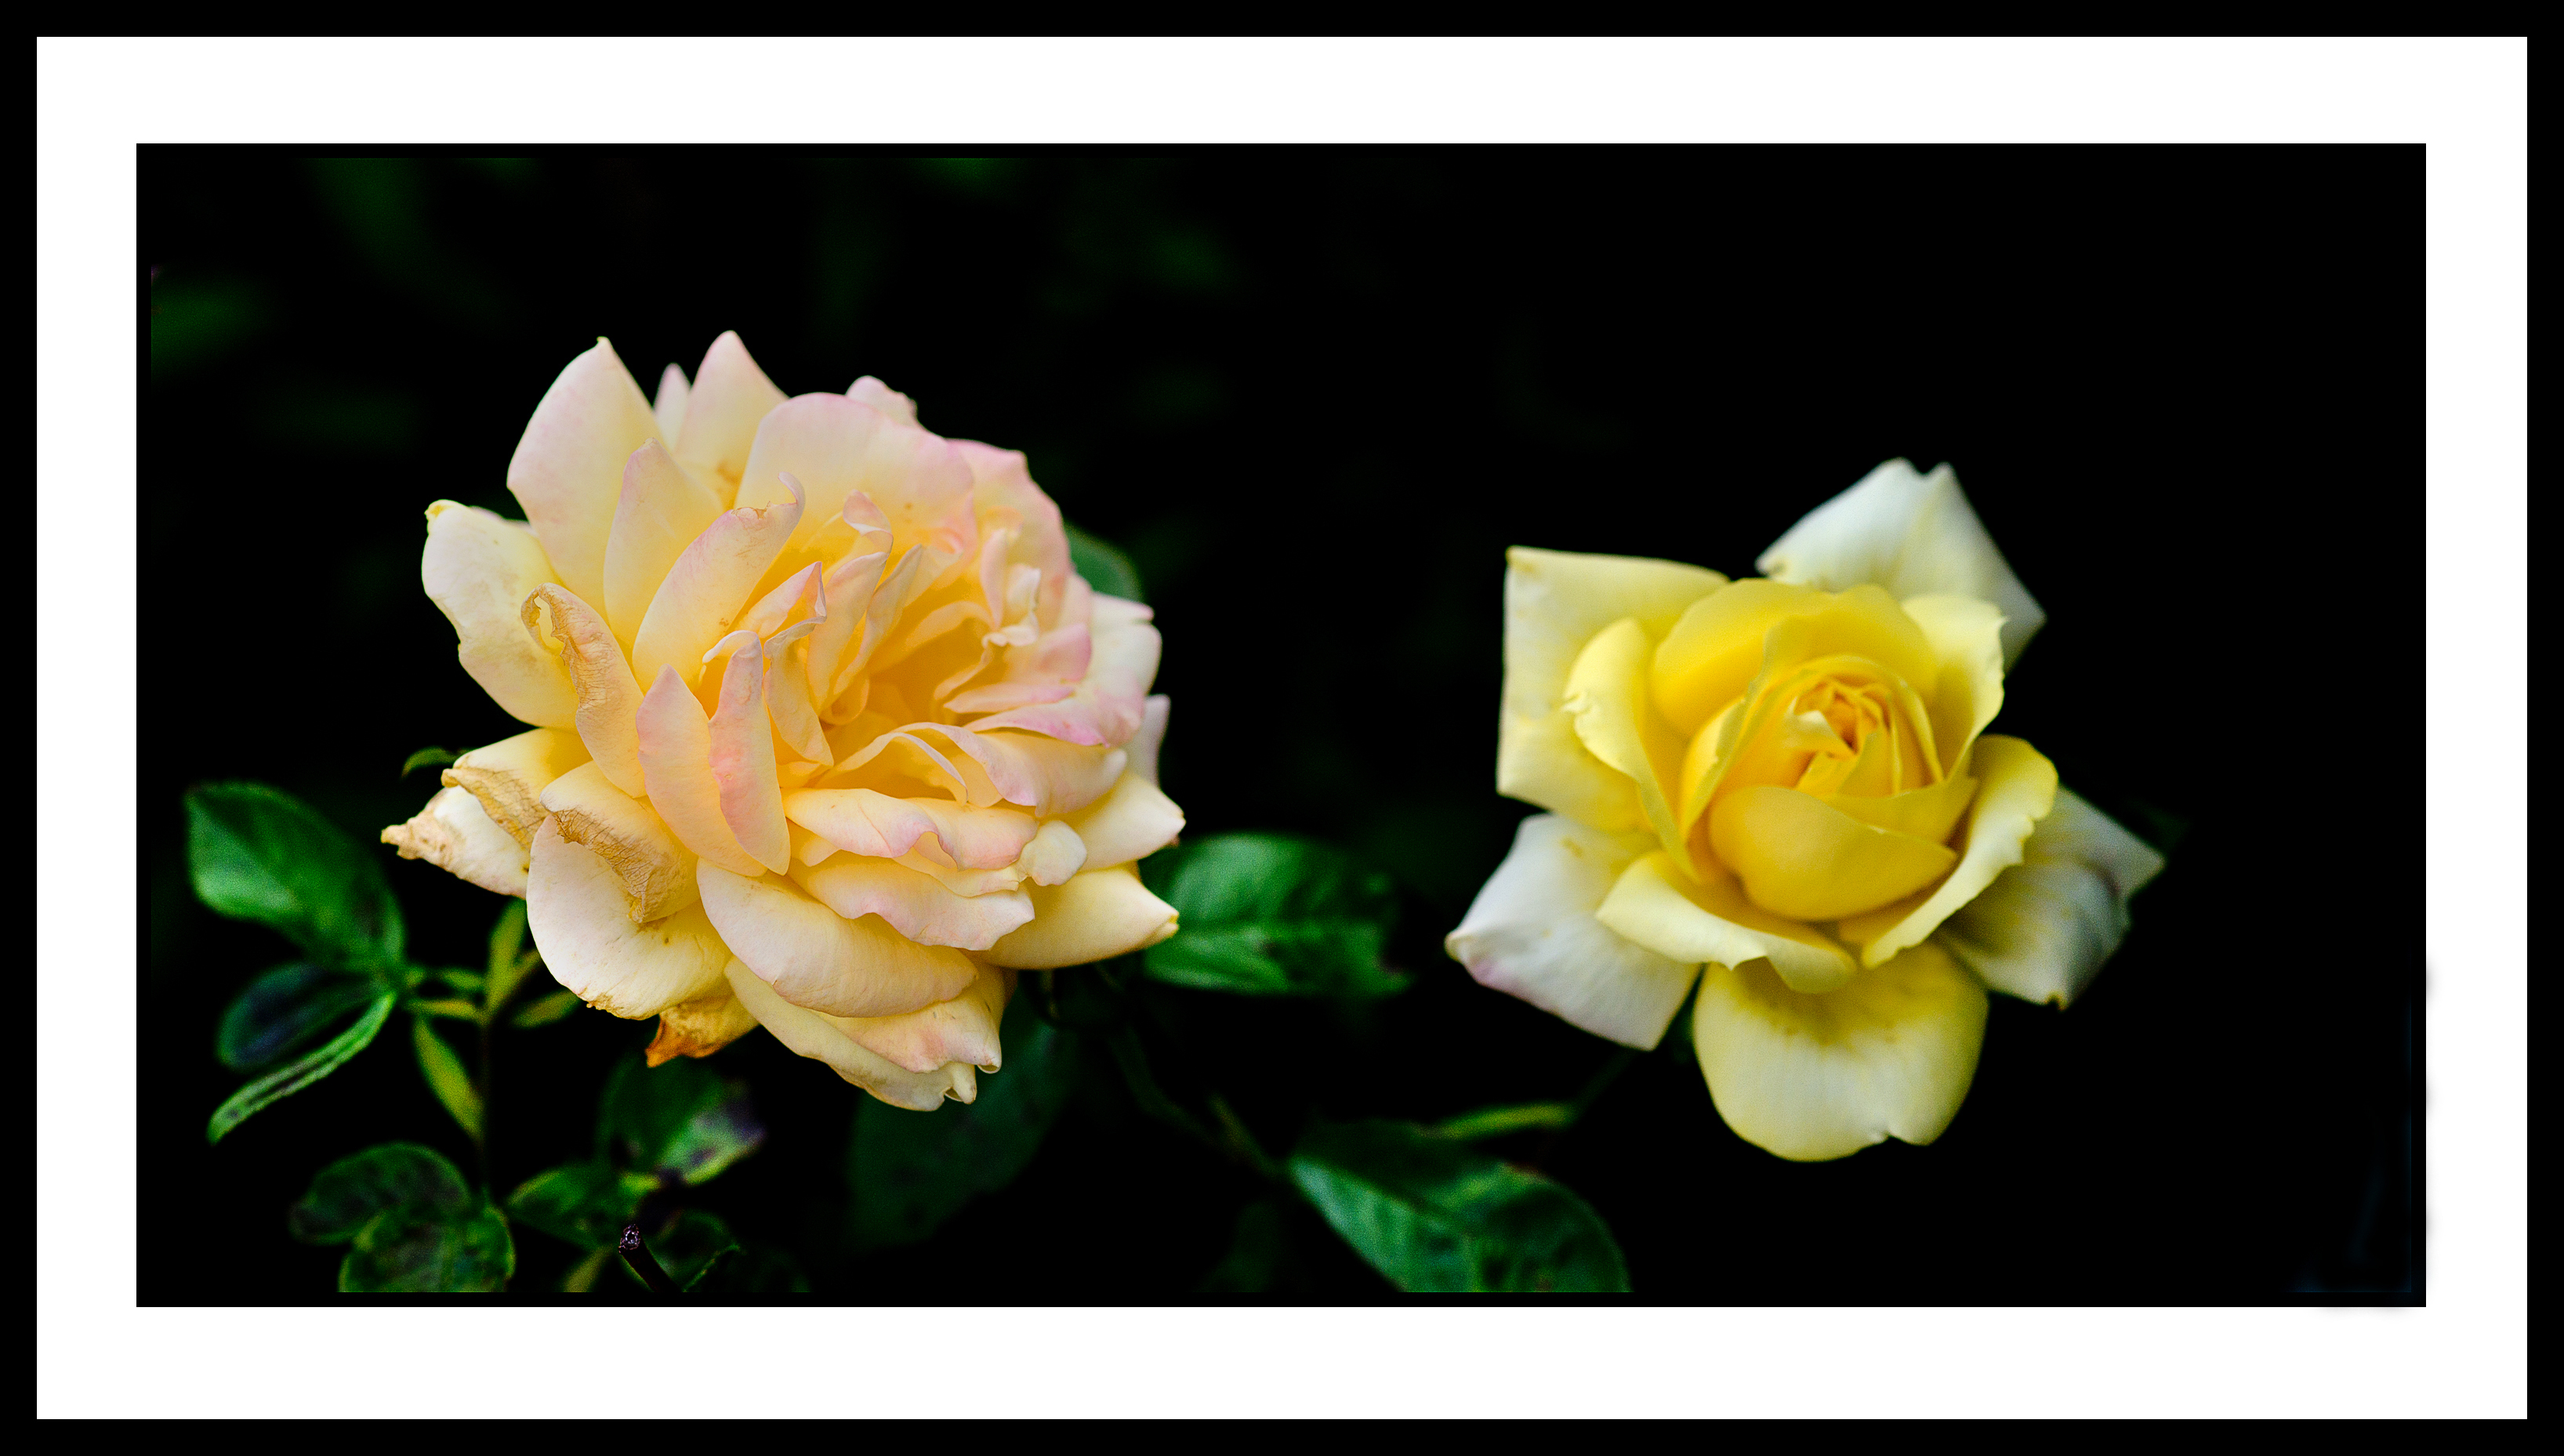
plant, flower, petal, thorn, bush, rose, orange, green, nikon, black, yellow, garden, pink, petals, thorns, nikkor, horticulture, floribunda, flowering plant, garden roses, rose family, land plant, austrian briar